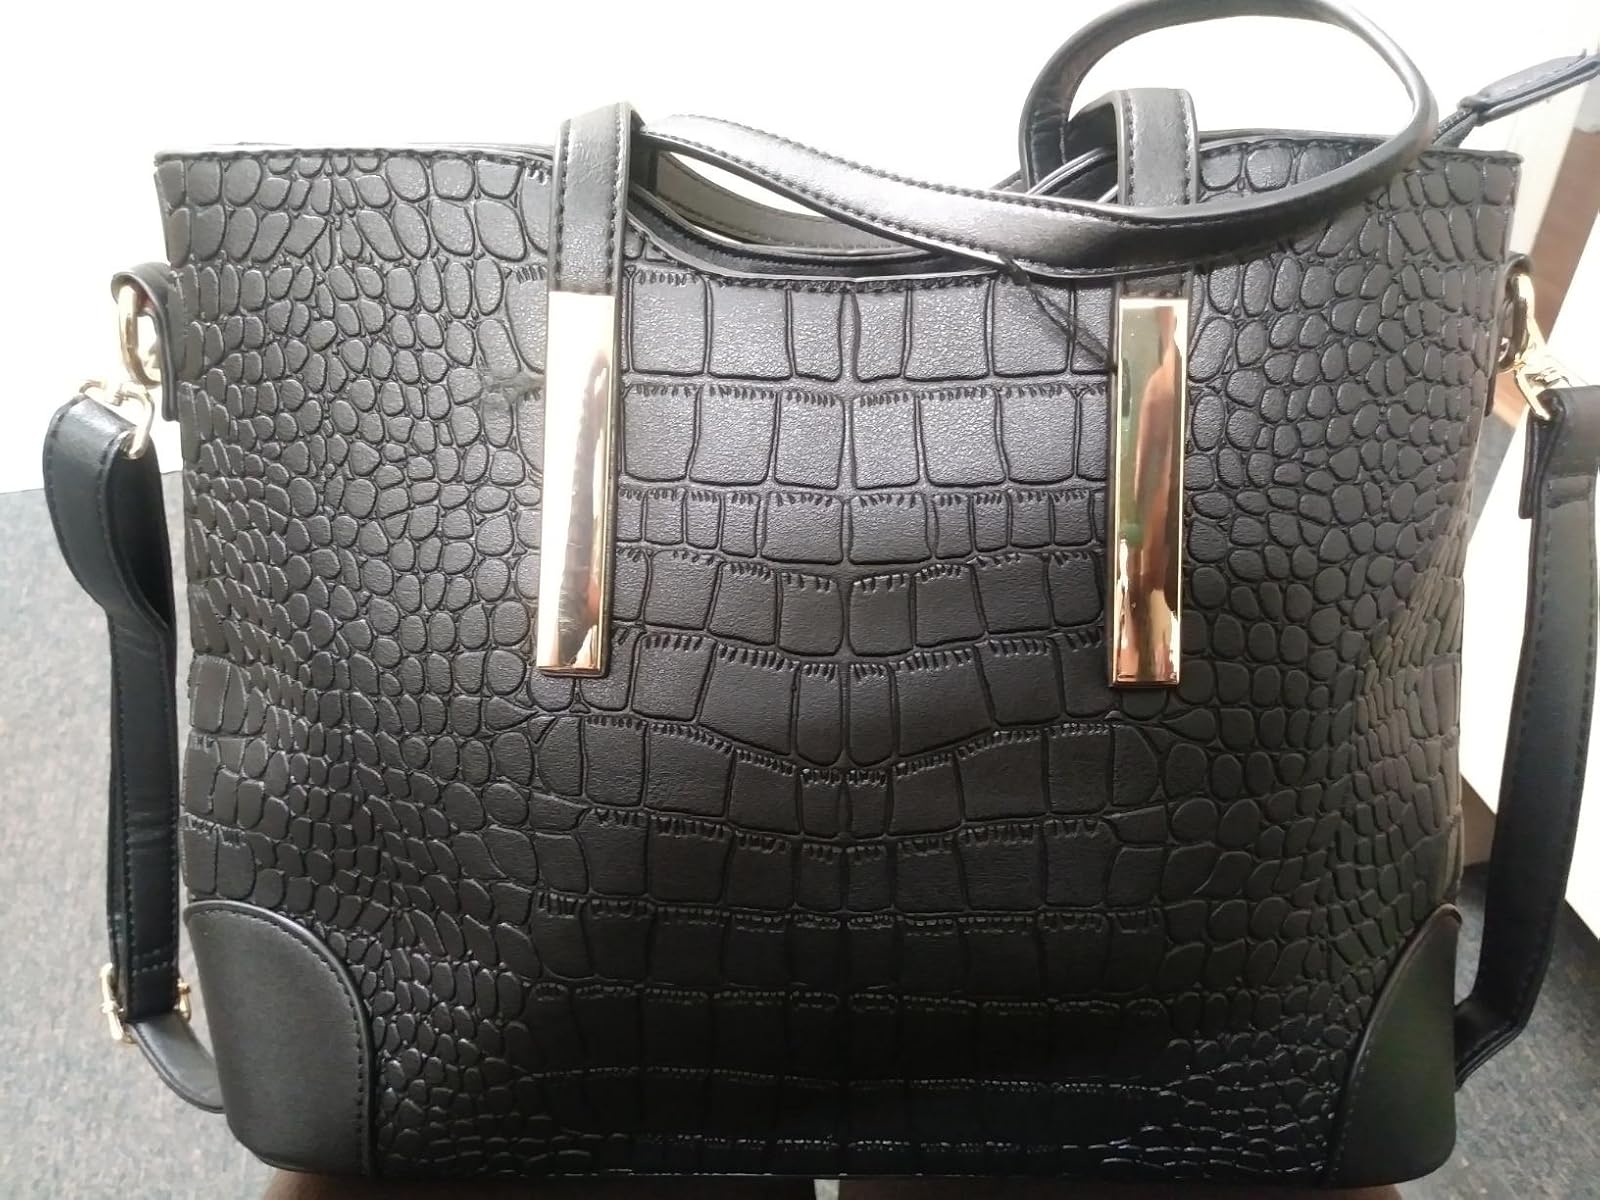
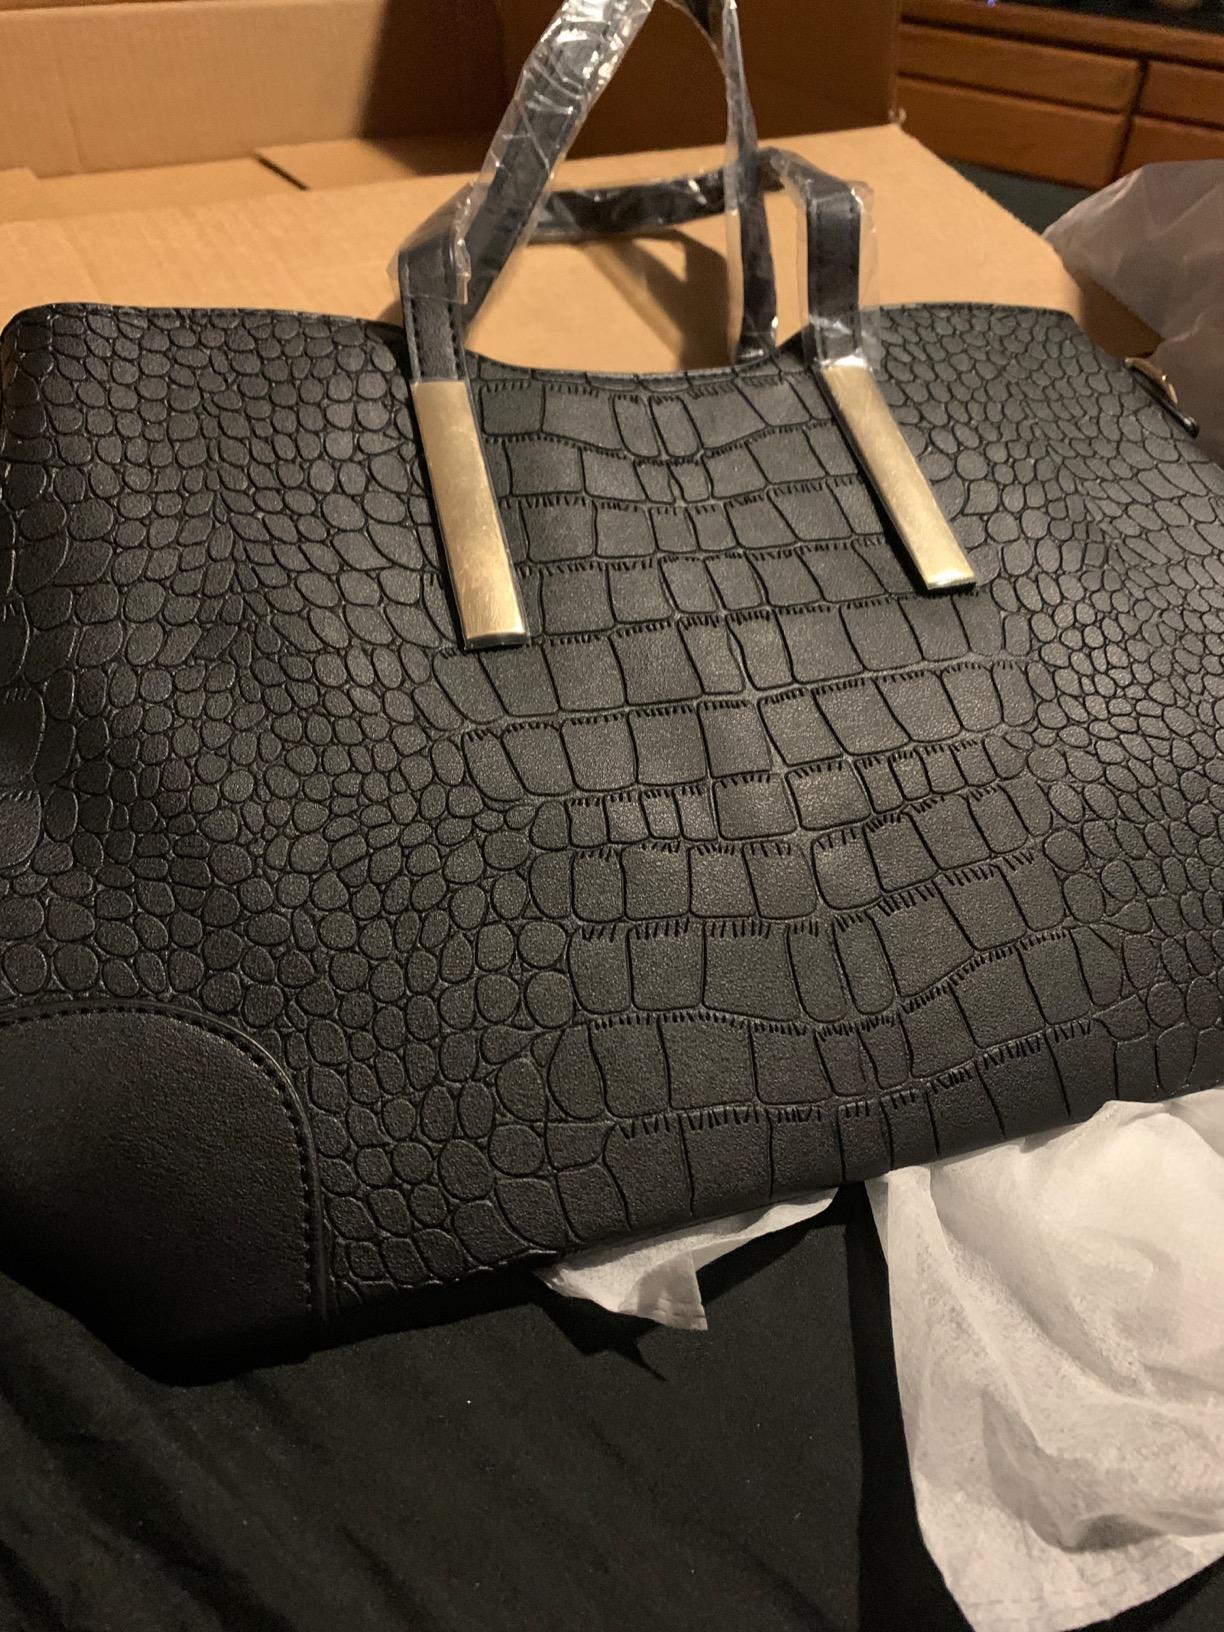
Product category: accessories_handbag
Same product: yes